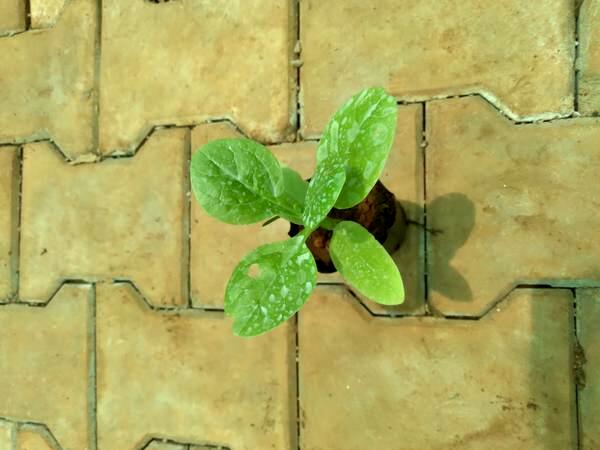
Plant: Basale